Comiso

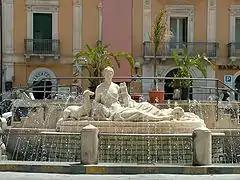
The Fountain of Diana.

The main productive sectors are agriculture (wine and vegetables) and trades, including smithery, cabinet making and marble work. The Comisana breed of sheep takes its name from Comiso.